Saint Patrick

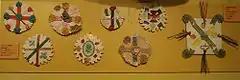
Traditional Saint Patrick's Day badges from the early twentieth century, from the Museum of Country Life, Castlebar

Ireland was well known to be a land without snakes, and this was noted as early as the third century by Gaius Julius Solinus, but later legend credited Patrick with banishing snakes from the island. The earliest text to mention an Irish saint banishing snakes from Ireland is in fact the Life of Saint Columba (chapter 3.23), written in the late seventh or early eighth century. The earliest writings about Patrick ridding Ireland of snakes are by Jocelyn of Furness in the late twelfth century, who says that Patrick chased them into the sea after they attacked him during his fast on a mountain. Gerald of Wales also mentions the story in the early thirteenth century, but he is doubtful of its truthfulness. The hagiographic theme of banishing snakes may draw on the Biblical account of the staff of the prophet Moses. In , Moses and Aaron use their staffs in their struggle with Pharaoh's sorcerers, the staffs of each side turning into snakes. Aaron's snake-staff prevails by consuming the other snakes.